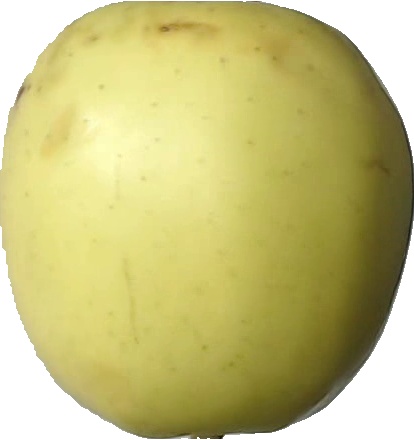
Label: apple_golden_2